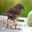
Label: bird